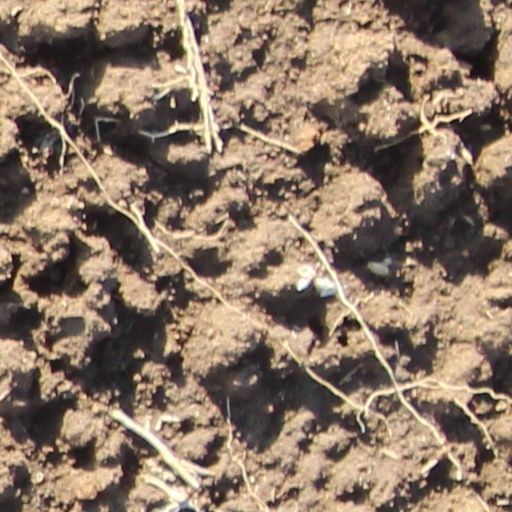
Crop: wheat